Codex Campianus

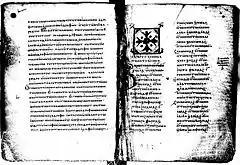
The beginning of Matthew

Though they are usually left out of modern critical Greek New Testaments, Matthew 16:2f-3, Luke 22:43f and John 5:4 are all included without any marks of doubtful or spuriousness in the manuscript. Whilst it contains the text of the "Pericope Adulterae" (John 7:53-8:11), it has it surrounded by asterisks to note reservations about its inclusion, but also has an interesting variation in , where it adds after the traditional 8:11: